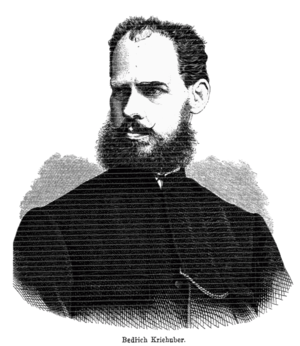
Friedrich Kriehuber, né le 7 juin 1834 à Vienne, et mort le 12 octobre 1871 à Vienne, est un dessinateur, lithographe et graveur autrichien.